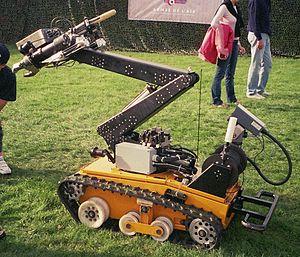
Journées Nation Défense, Esplanade des Invalides, Paris, France, 24-25 septembre 2005
On désigne par le terme de chenille un dispositif mécanique articulé permettant d'assurer la transmission de la masse d'un véhicule au sol en la répartissant sur une surface supérieure à la seule surface de contact des roues de ce véhicule.
Le déminage est un ensemble d'actions visant à l'élimination des mines terrestres ou navales d'une zone. Le déminage est la détection de ces mines, puis leurs enlèvement. On distingue deux types de déminage, celui militaire et celui du déminage humanitaire. Au sens large et par extension, il s'agit de la recherche, neutralisation, enlèvement et stockage ou destruction des munitions, mines, pièges, engins et explosifs susceptibles de poser des problèmes pour la sécurité ou l'environnement. Dans le cadre de la reconstruction qui a suivi la Première Guerre mondiale, on parlait plutôt de « désobusage ».